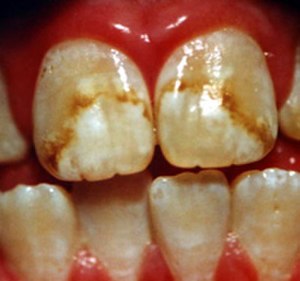
Fluorose
Eksempel på Dental flourose i svær grad.
Dental flourose opstår når man i barneårene får for meget fluor, men er heldigvis ufarligt. Det overskydende fluor forstyrrer dannelsen af emalje i tænderne, og danner et hvidligt misfarvet lag i tanden.